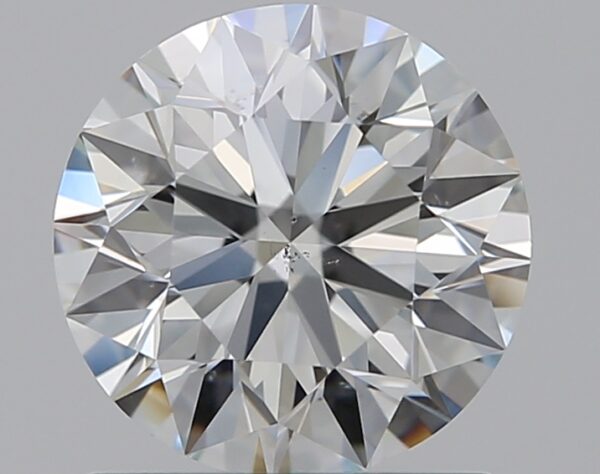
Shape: round
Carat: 1
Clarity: VS2
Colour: H
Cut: EX
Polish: EX
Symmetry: EX
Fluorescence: N
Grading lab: GIA
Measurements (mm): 6.35 x 6.39 x 3.99